Marine Air Support Squadron 5

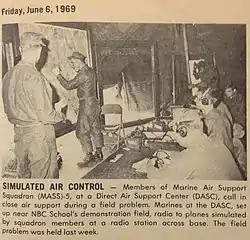
MASS-5 Marines operating inside the Direct Air Support Center

MASS-5 was commissioned on 15 August 1966 at MCAS El Toro with the majority of its original members coming from the ranks of Marine Air Support Squadron 3 (MASS-3). MASS-5 supported training operations for west coast United States Marine Corps exercises while MASS-3 was deployed to the Republic of Vietnam supporting combat operations. The first exercise that MASS-5 supported was "Exercise Snowdrift" in January 1967. During the time they were active they supported numerous exercises at Marine Corps Base Camp Pendleton, Marine Corps Air Ground Combat Center Twentynine Palms, MCAS El Toro and the Chocolate Mountain Aerial Gunnery Range. As regular forces return from Vietnam there was not a need for two Marine Air Support Squadrons on the west coast. MASS-5 was decommissioned on November 28, 1969, at a ceremony conducted at MCAS El Toro. Remaining Marines from the unit were used to form Sub-Unit 1 of Headquarters and Headquarters Squadron 38 (H&HS-38).